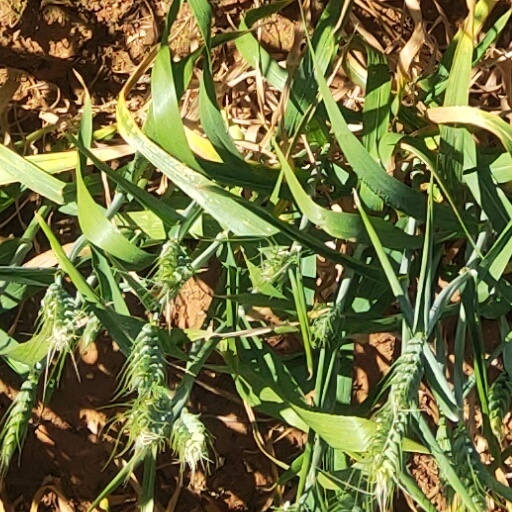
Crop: wheat